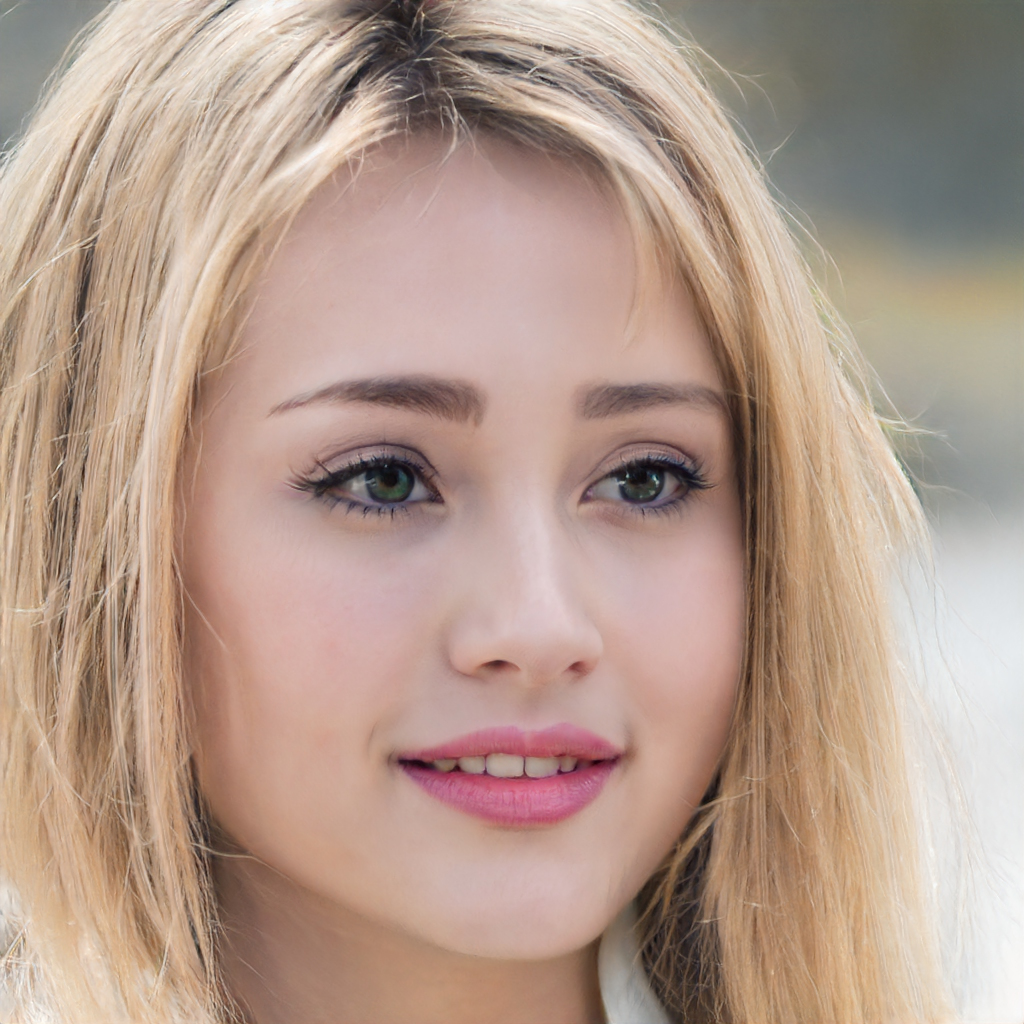
Gender: Female